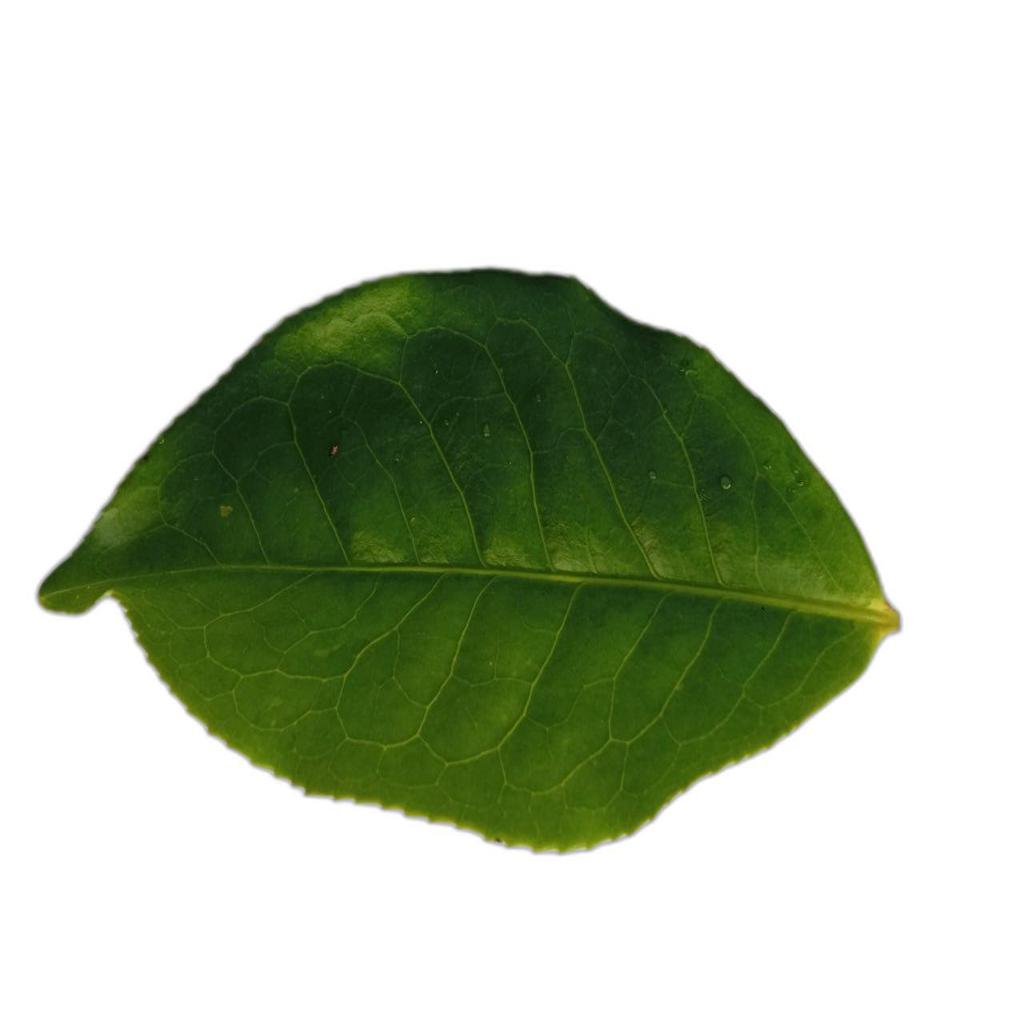
Label: Healthy